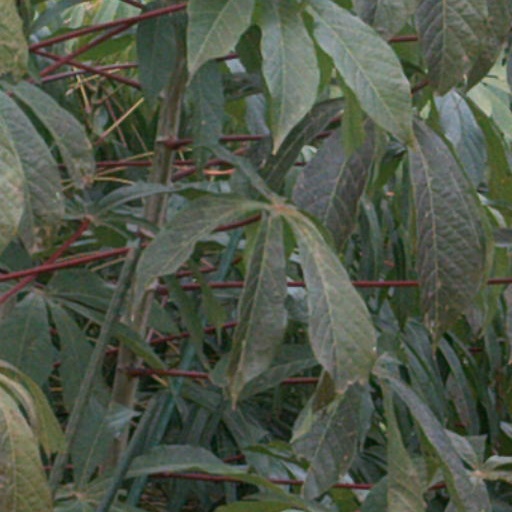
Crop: cassava